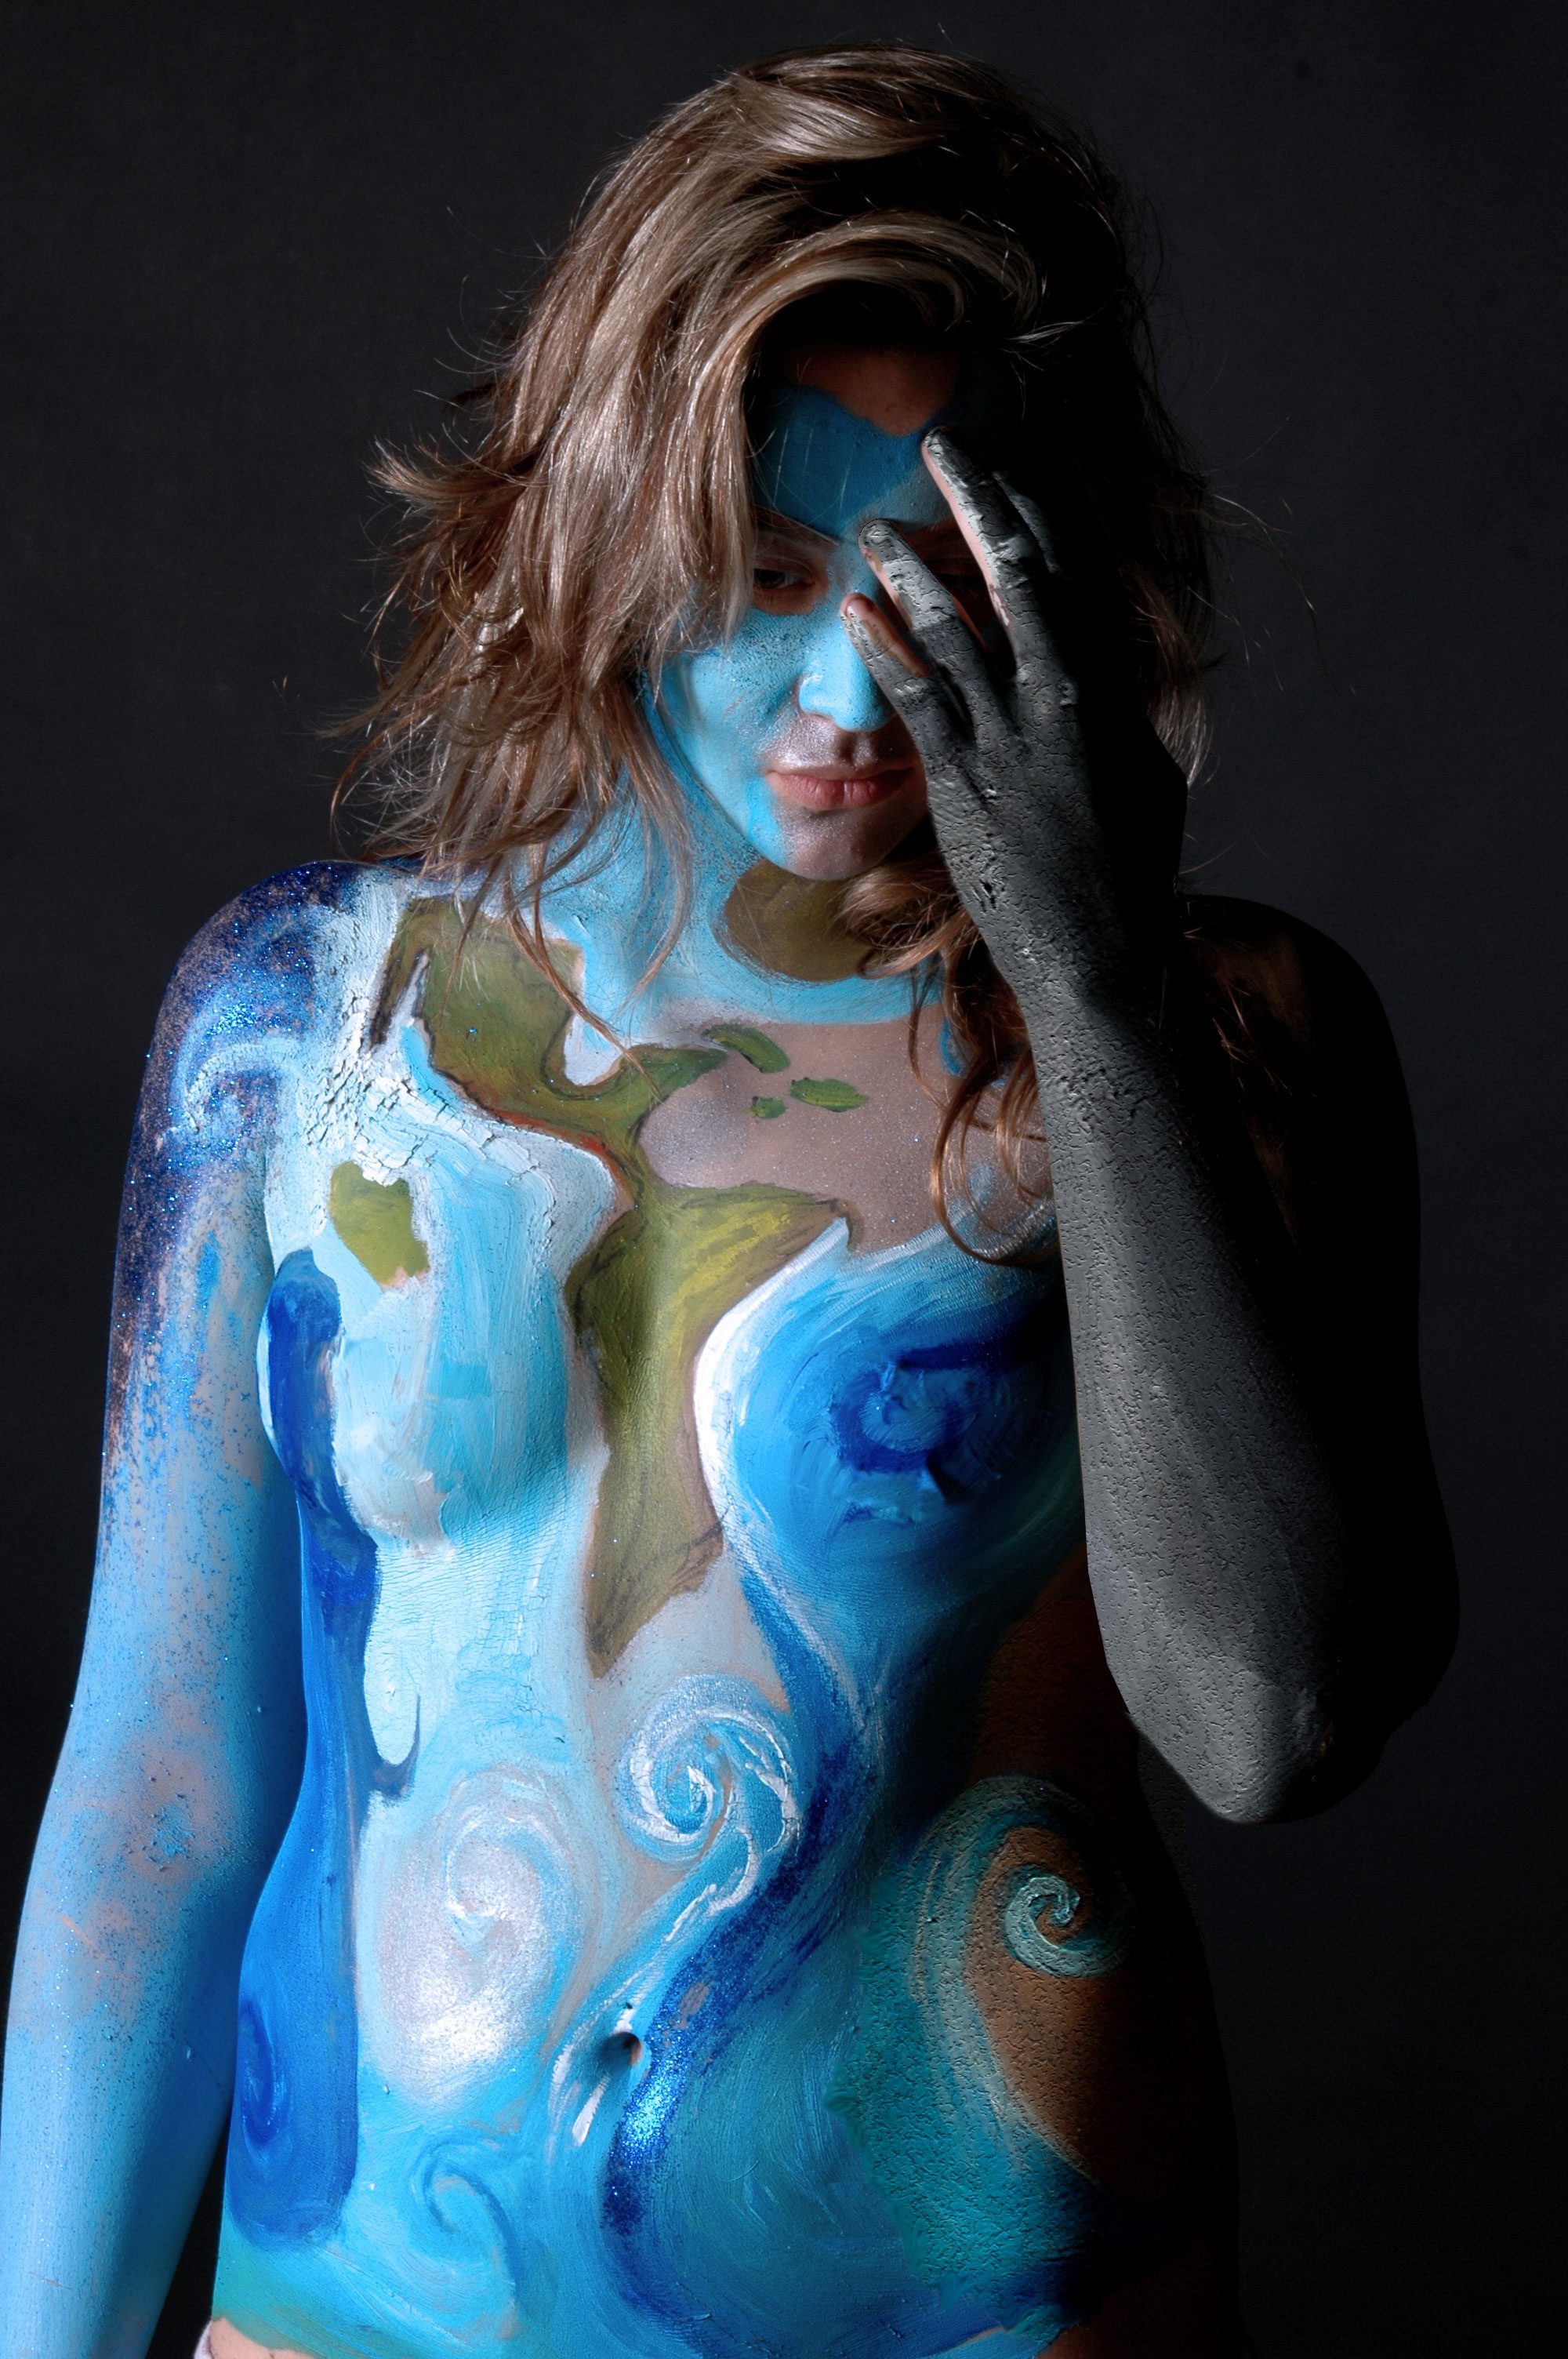
woman, portrait, model, color, natural, blue, lady, painting, human body, art, earth, head, skin, beauty, organ, femininity, sensual, erotica, sense, body art, art model